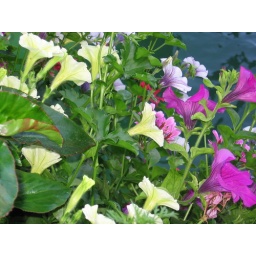
These flowers were growing in pots that hung on the outside walls of the bridge.